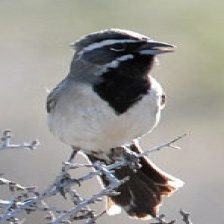
Species: BLACK-THROATED SPARROW
Scientific name: AMPHISPIZA BILINEATA